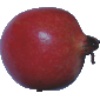
Label: Pomegranate 1